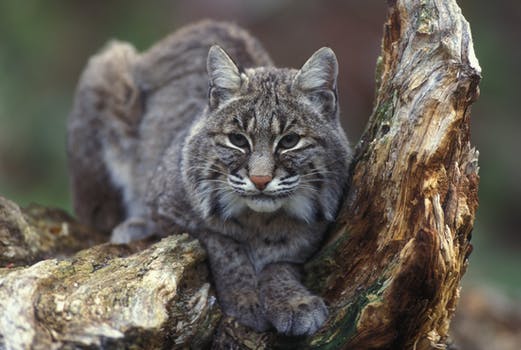
Label: No Watermark